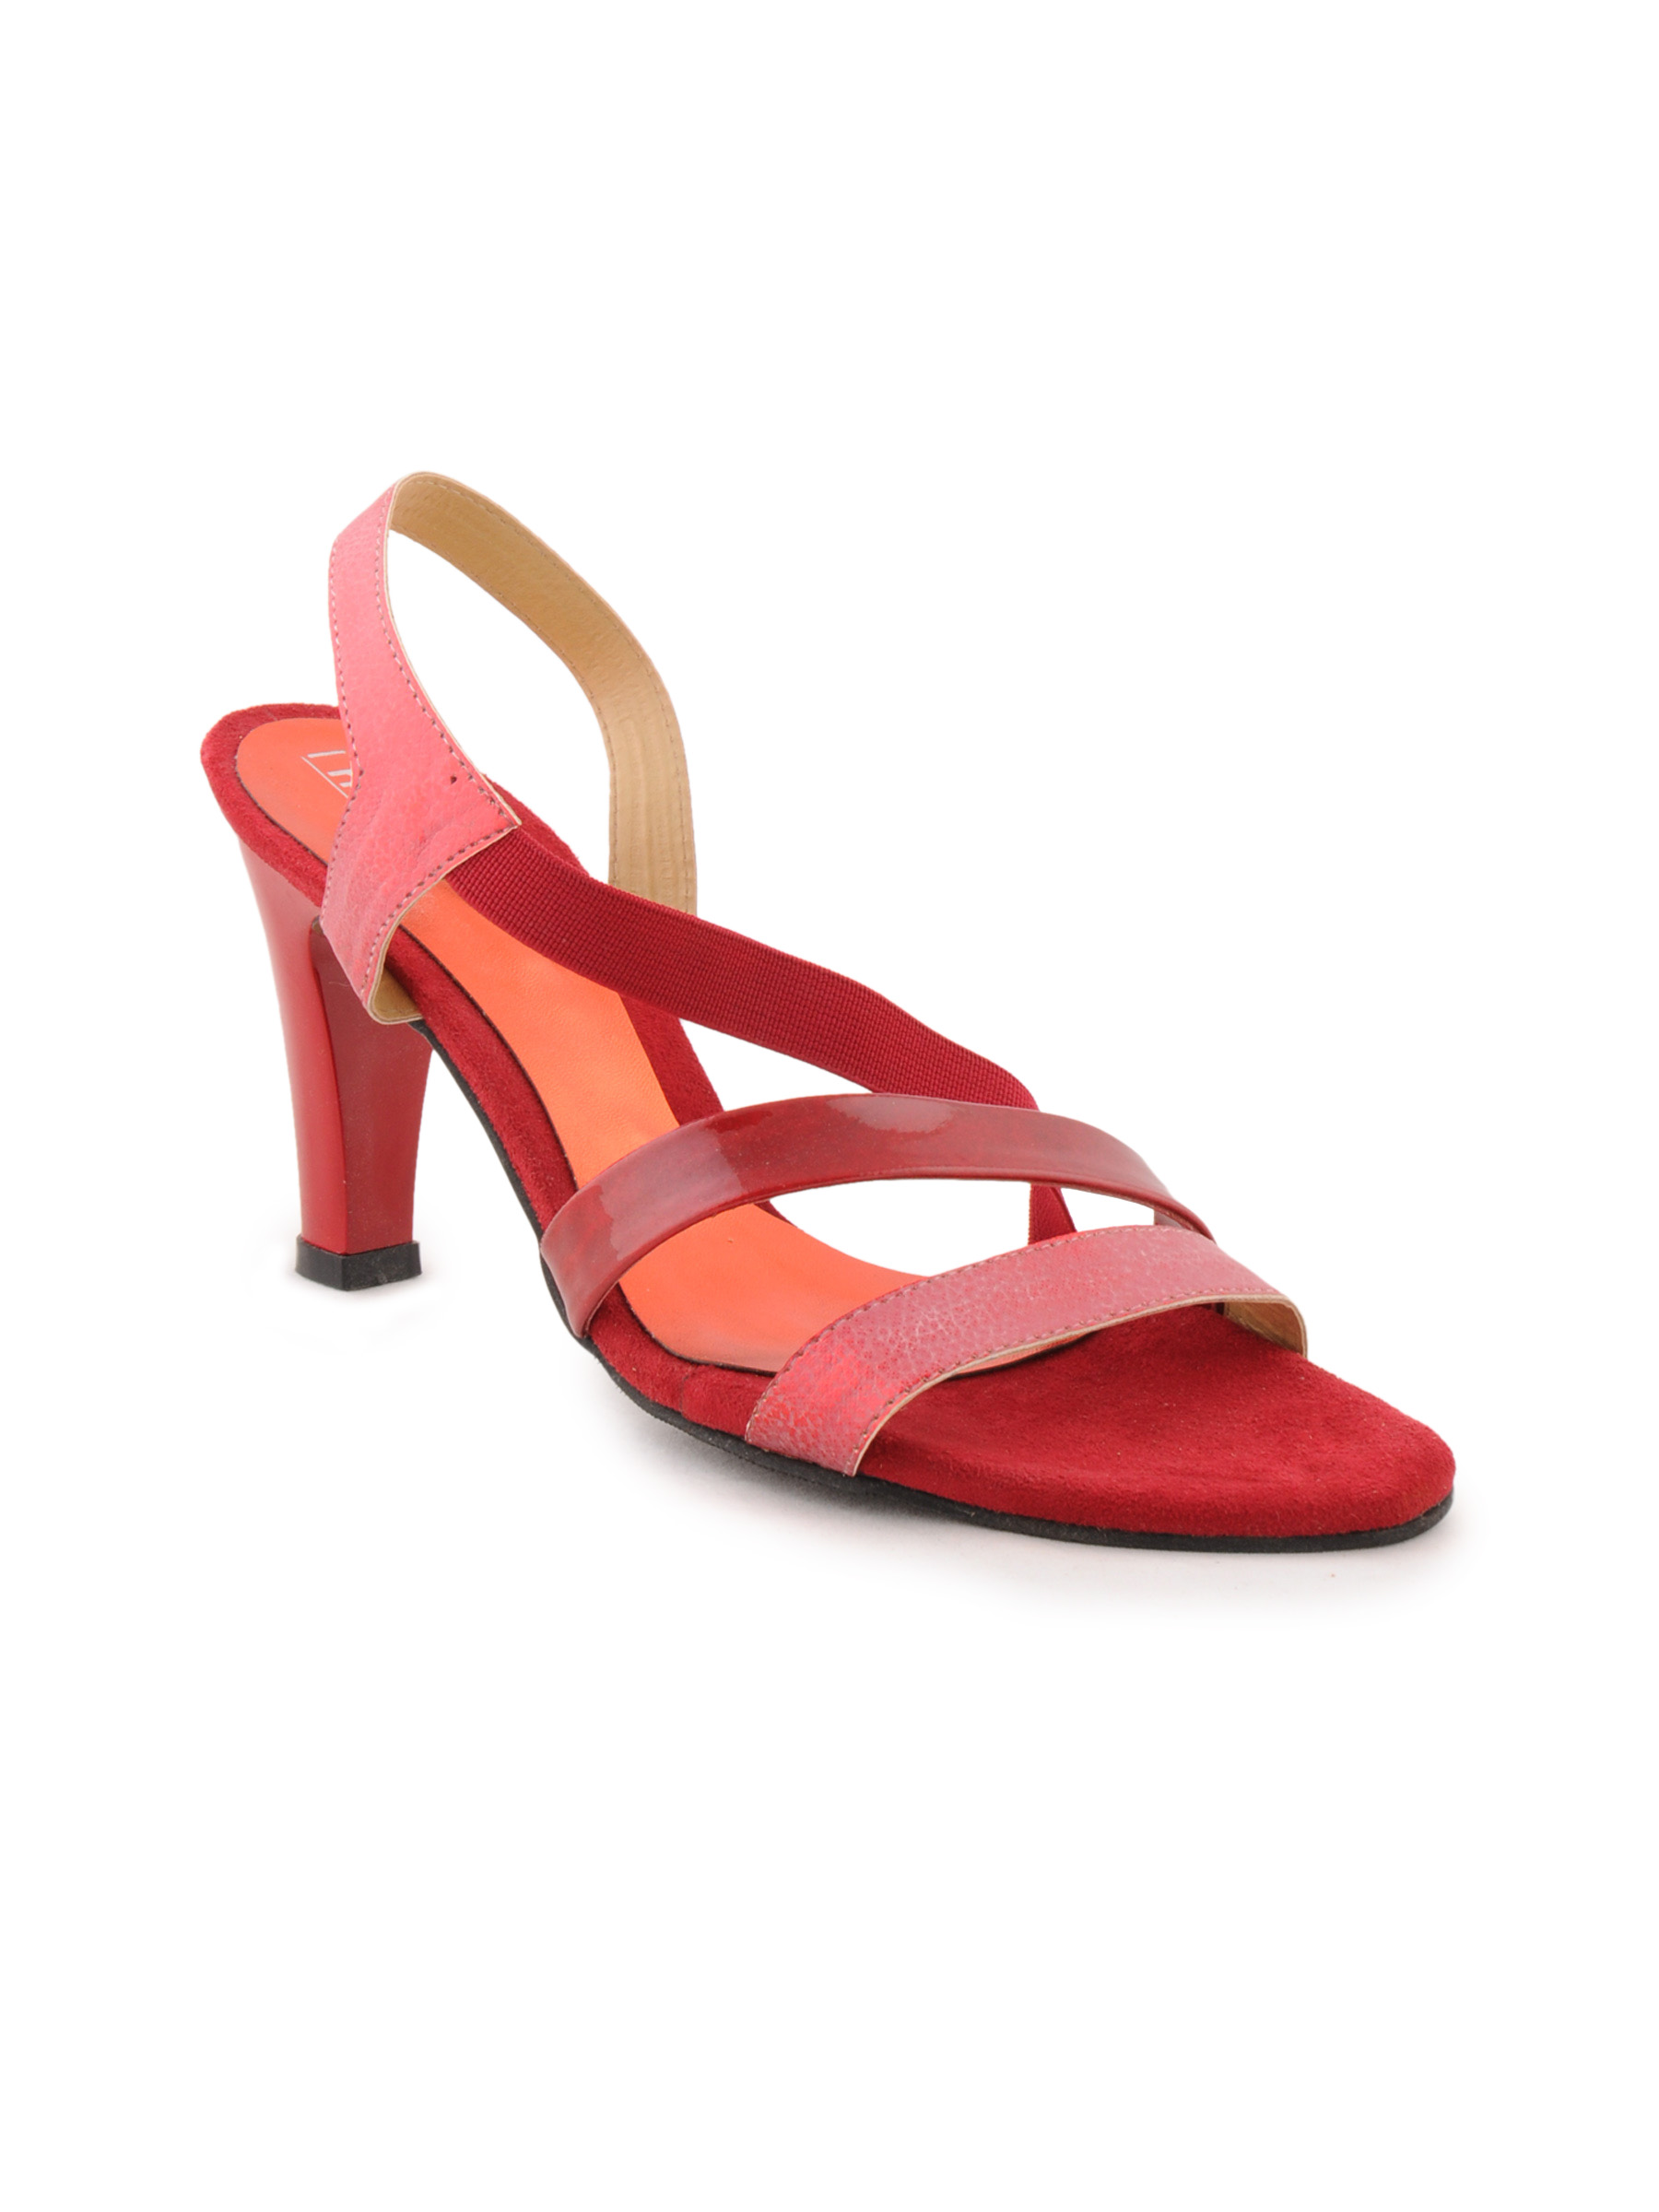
Inc 5 Women Casual Red Heels
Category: Footwear / Shoes / Heels
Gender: Women
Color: Red
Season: Winter 2012
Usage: Casual